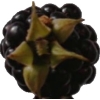
Label: blackberry